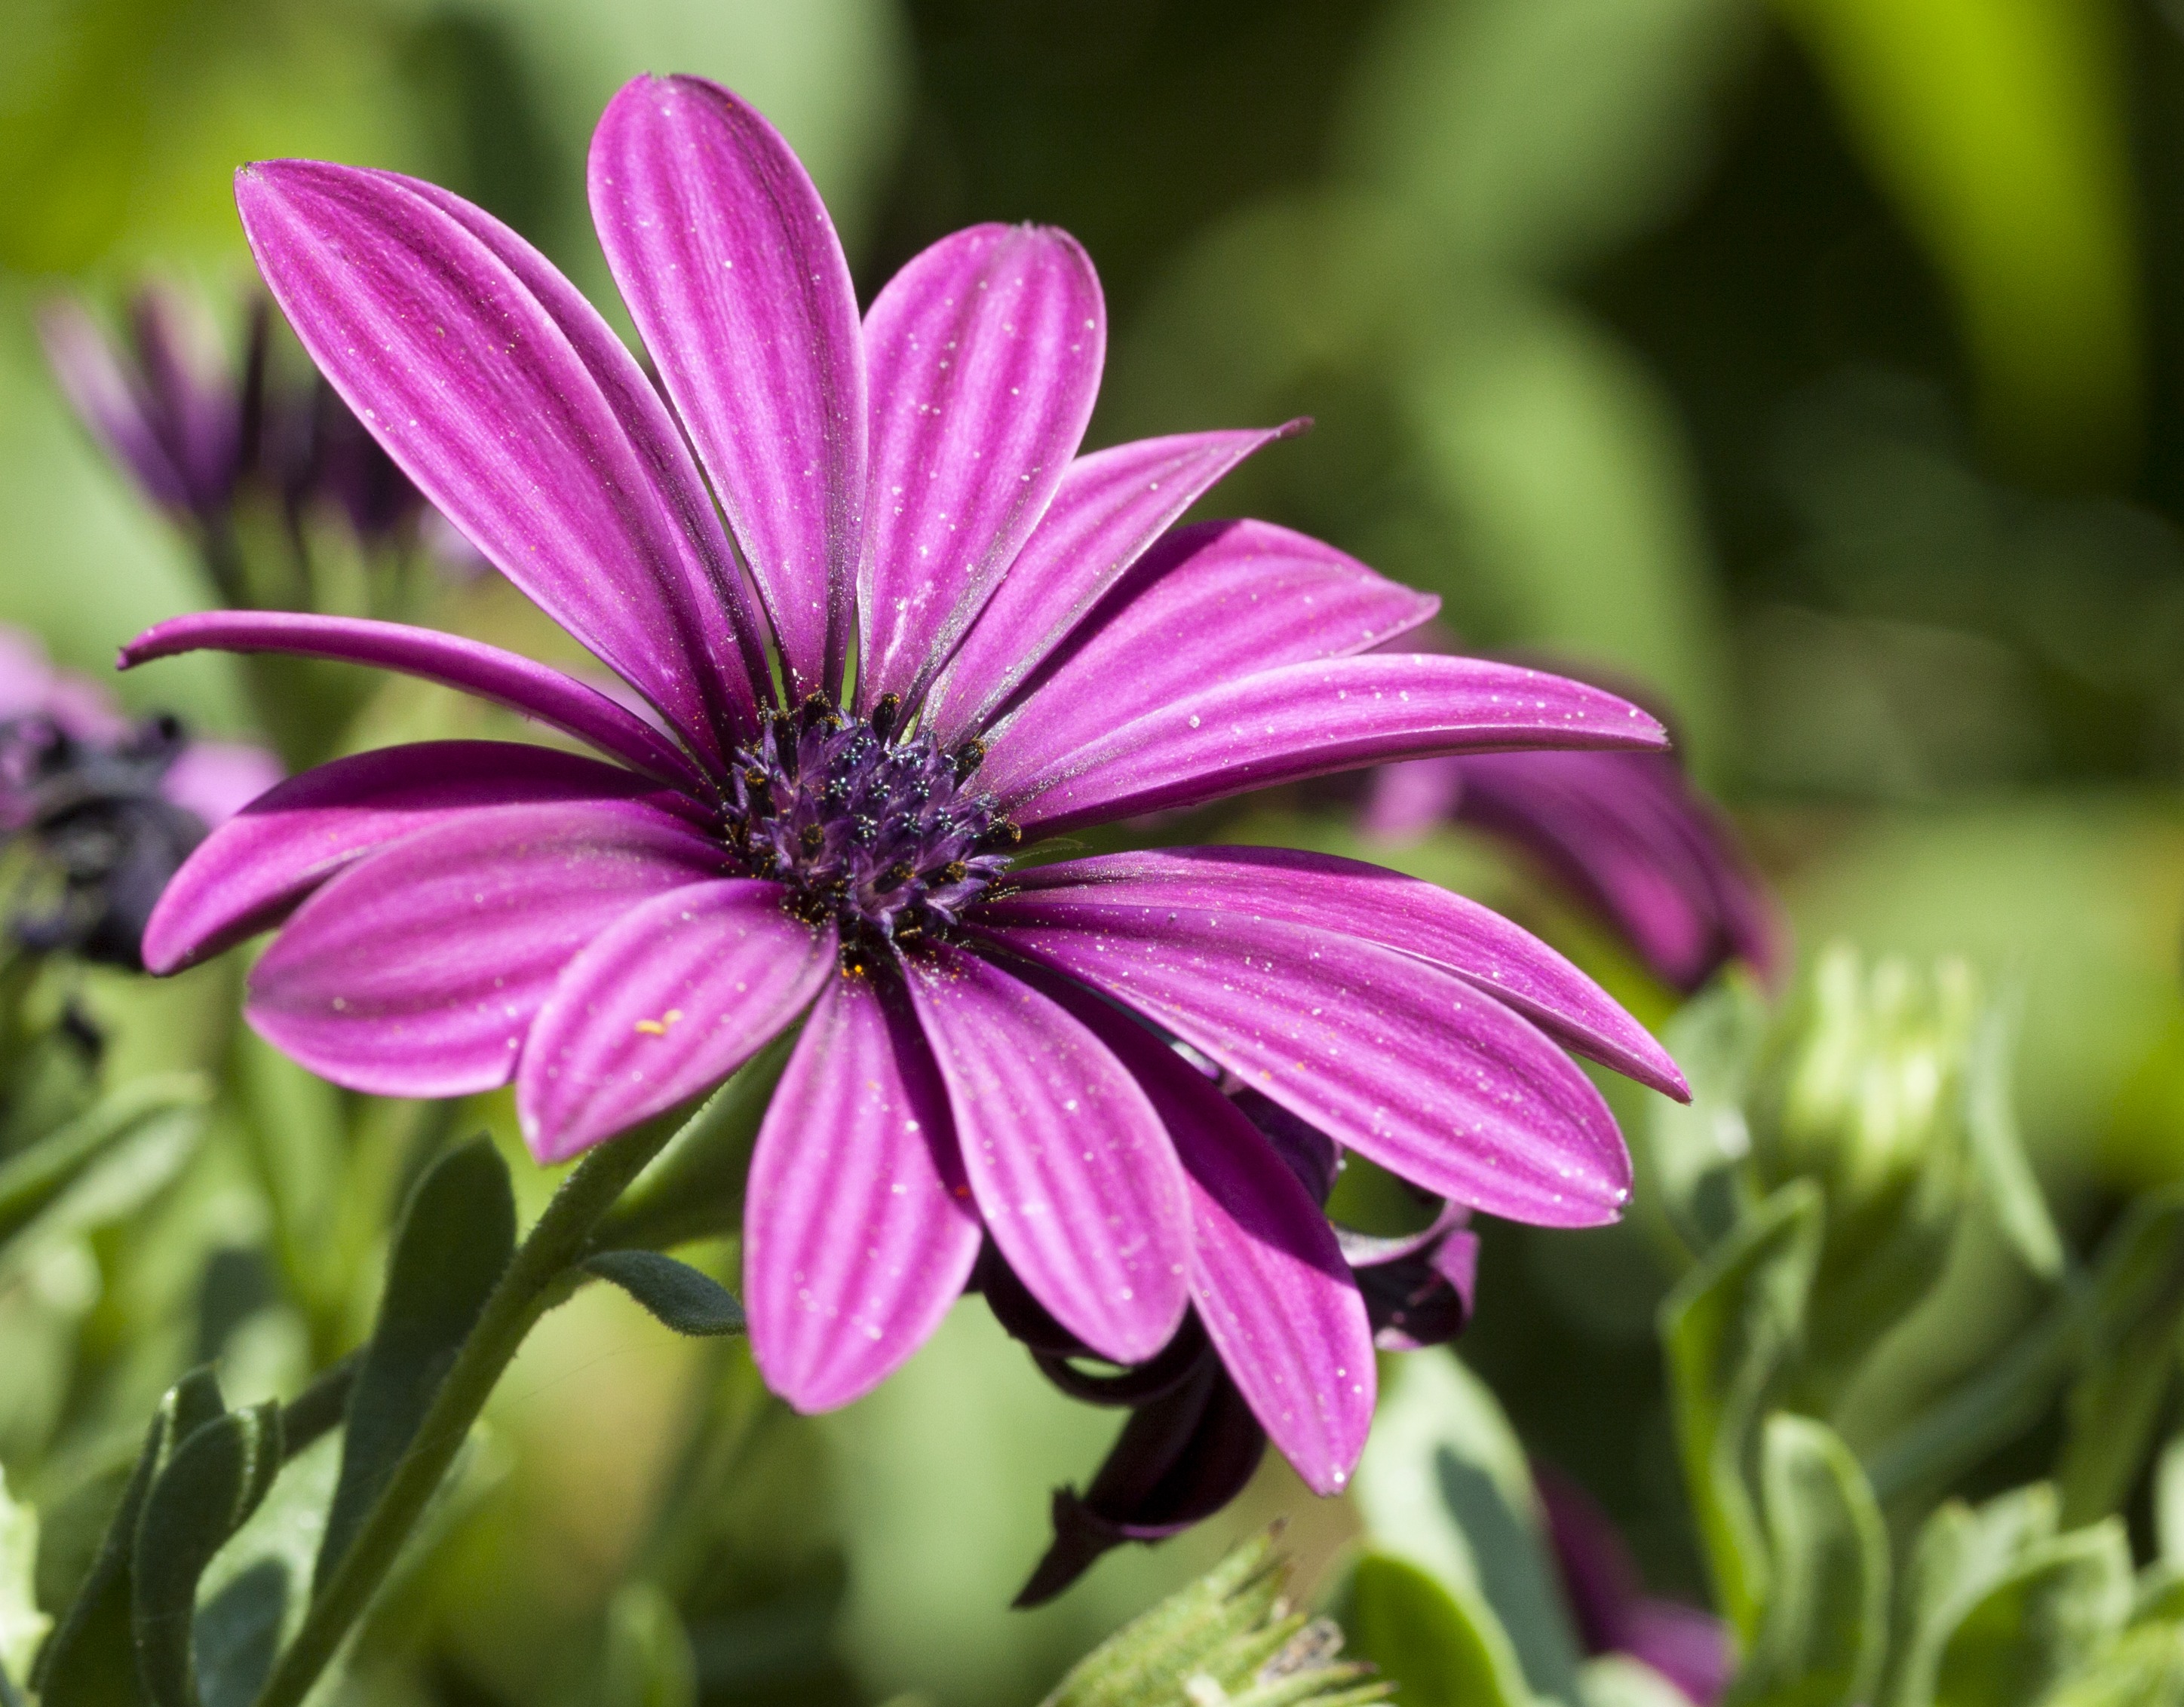
nature, blossom, plant, flower, petal, macro, botany, garden, flora, wildflower, close up, macro photography, flowering plant, daisy family, annual plant, plant stem, land plant